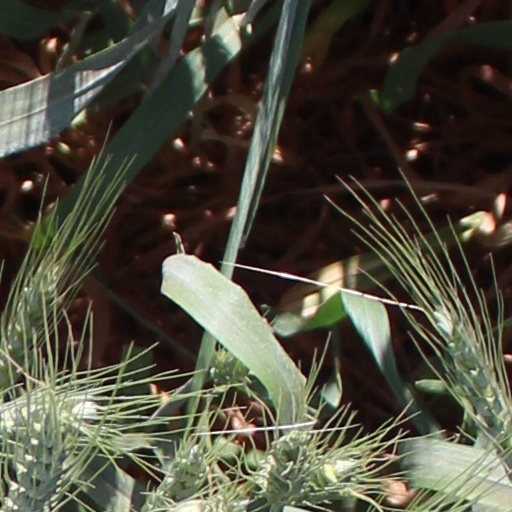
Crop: wheat